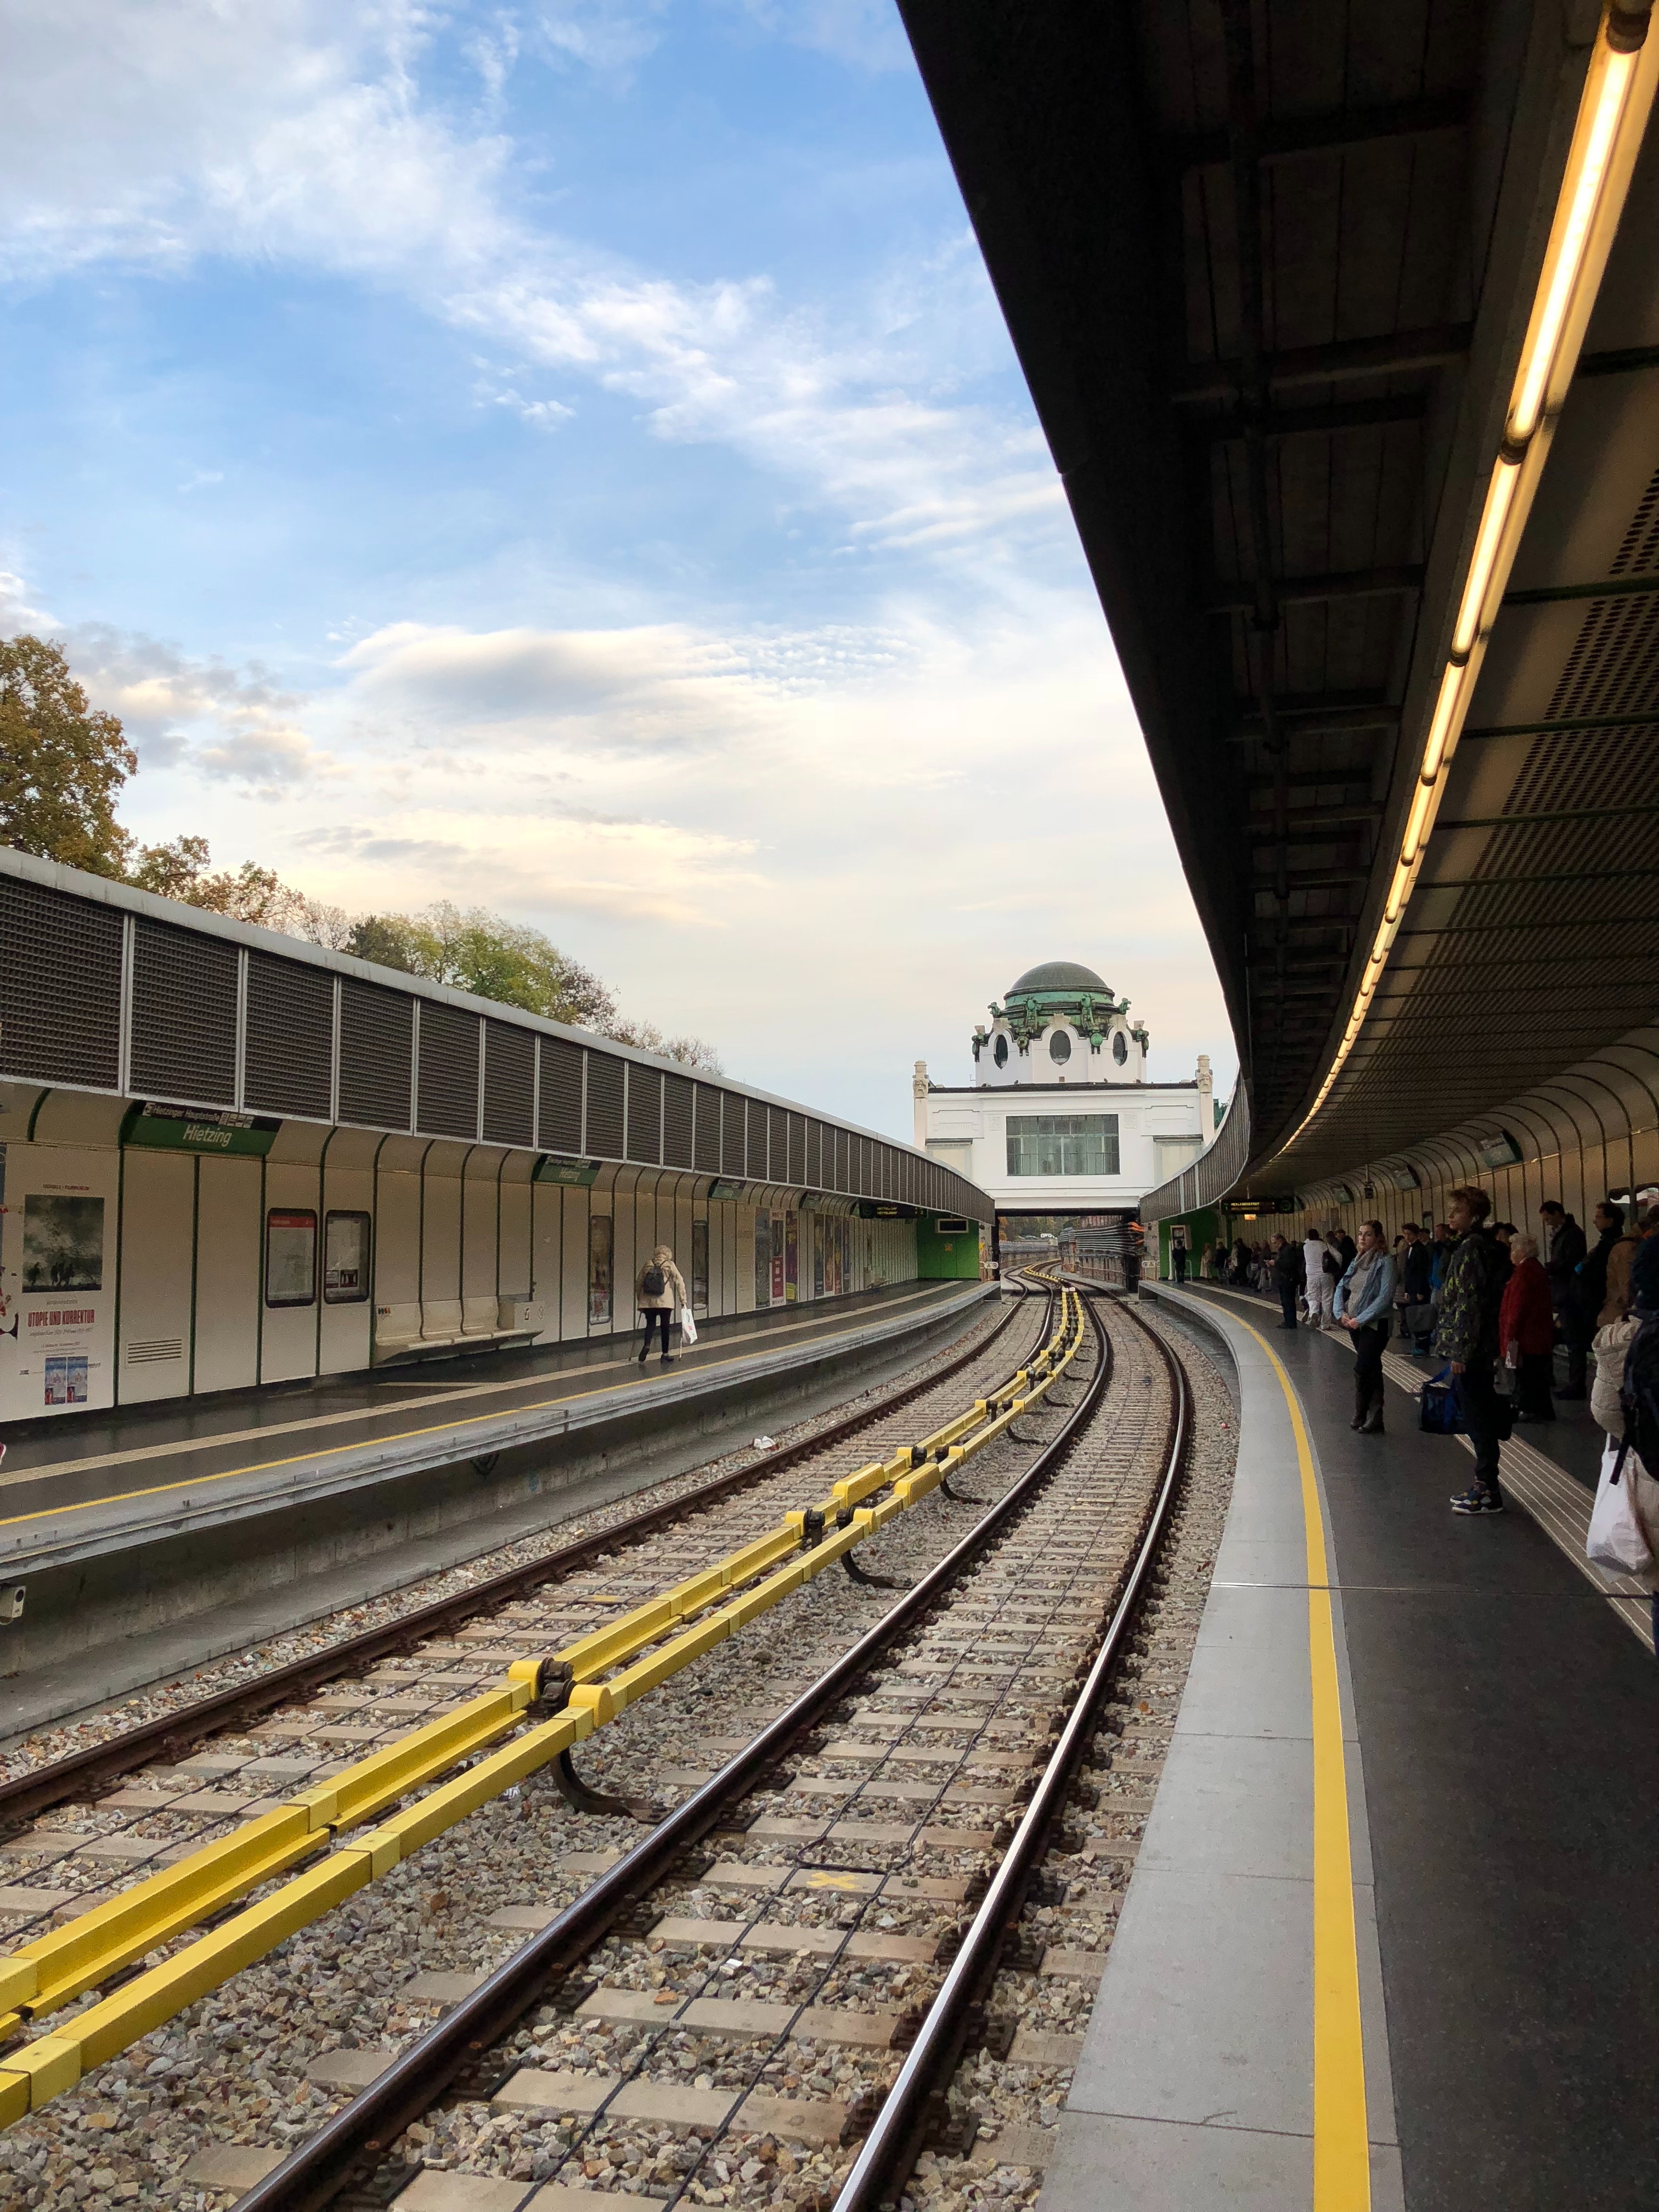
transport, train station, track, mode of transport, thoroughfare, vehicle, architecture, infrastructure, public transport, railway, building, road, train, metro, nonbuilding structure